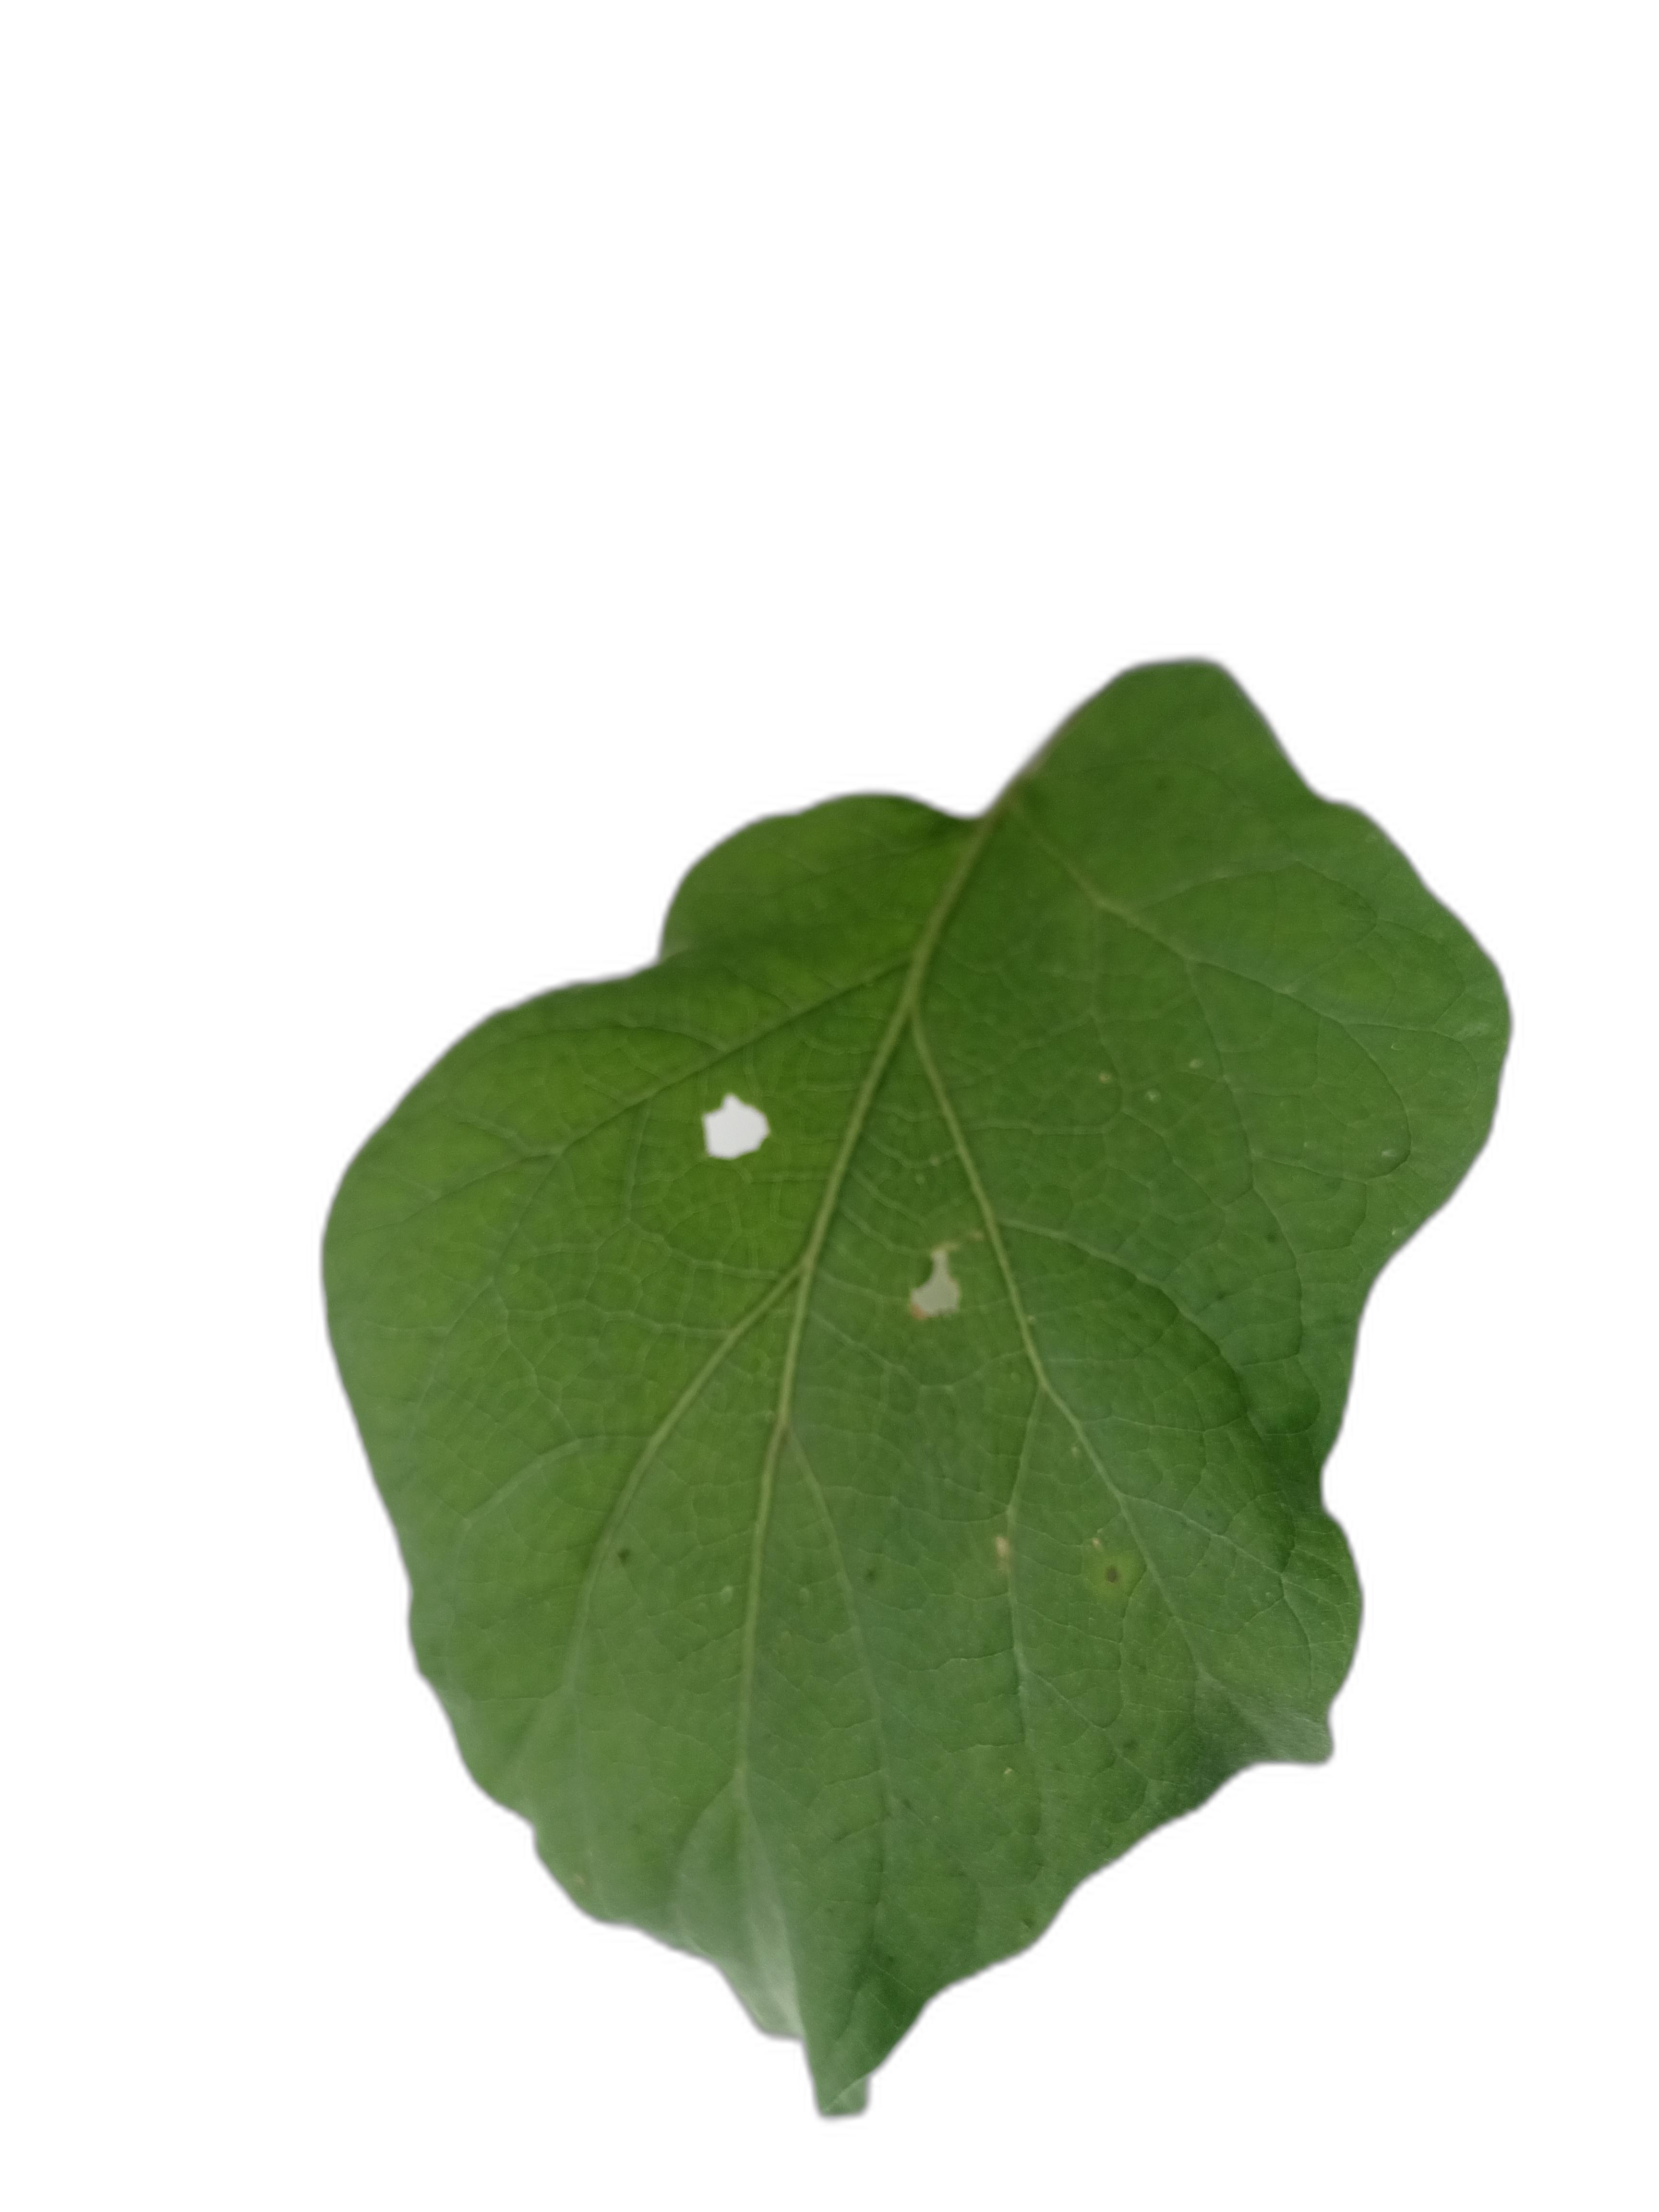
Label: Insect Pest Disease